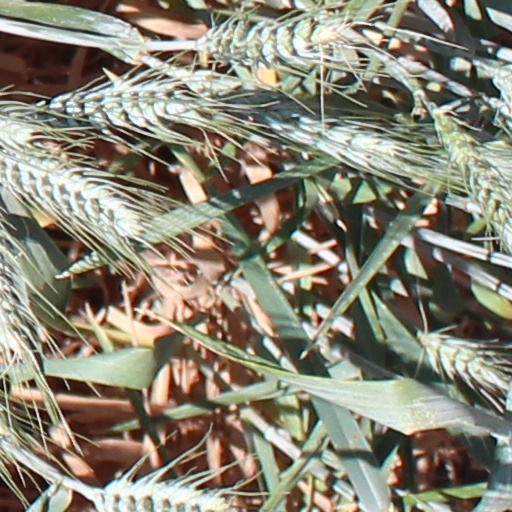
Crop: wheat